1935 Maccabiah Games

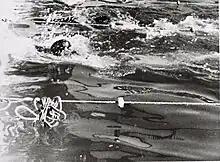
Swimming competition

Despite the opposition of the British Mandate Police, a large number of athletes participated in the parade that went through the streets of Tel Aviv. For the 2nd Maccabiah, Lord Melchett served as Honorary President of Maccabi and sponsored the games; "In defiance of the British government's strict limitations on aliyah [seeking permanent residence], many competitors took advantage of their being in the Holy Land and decided to stay."